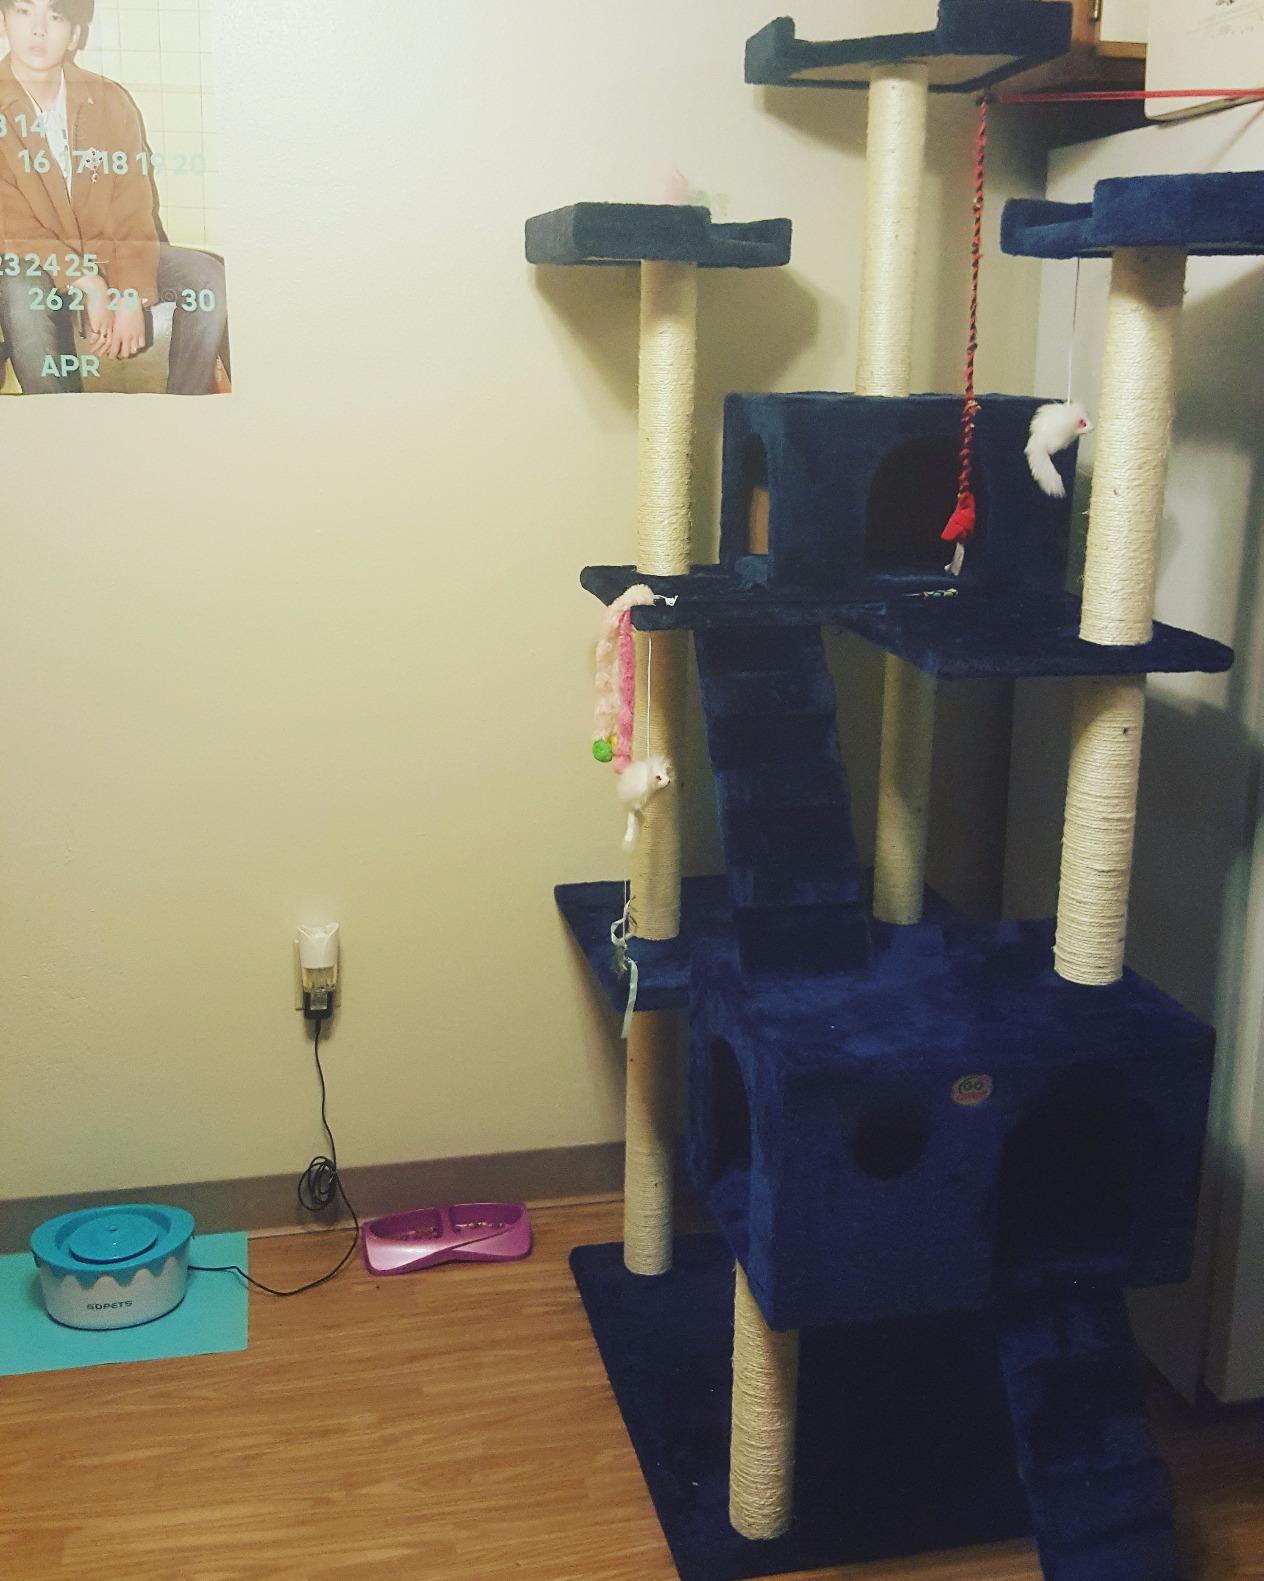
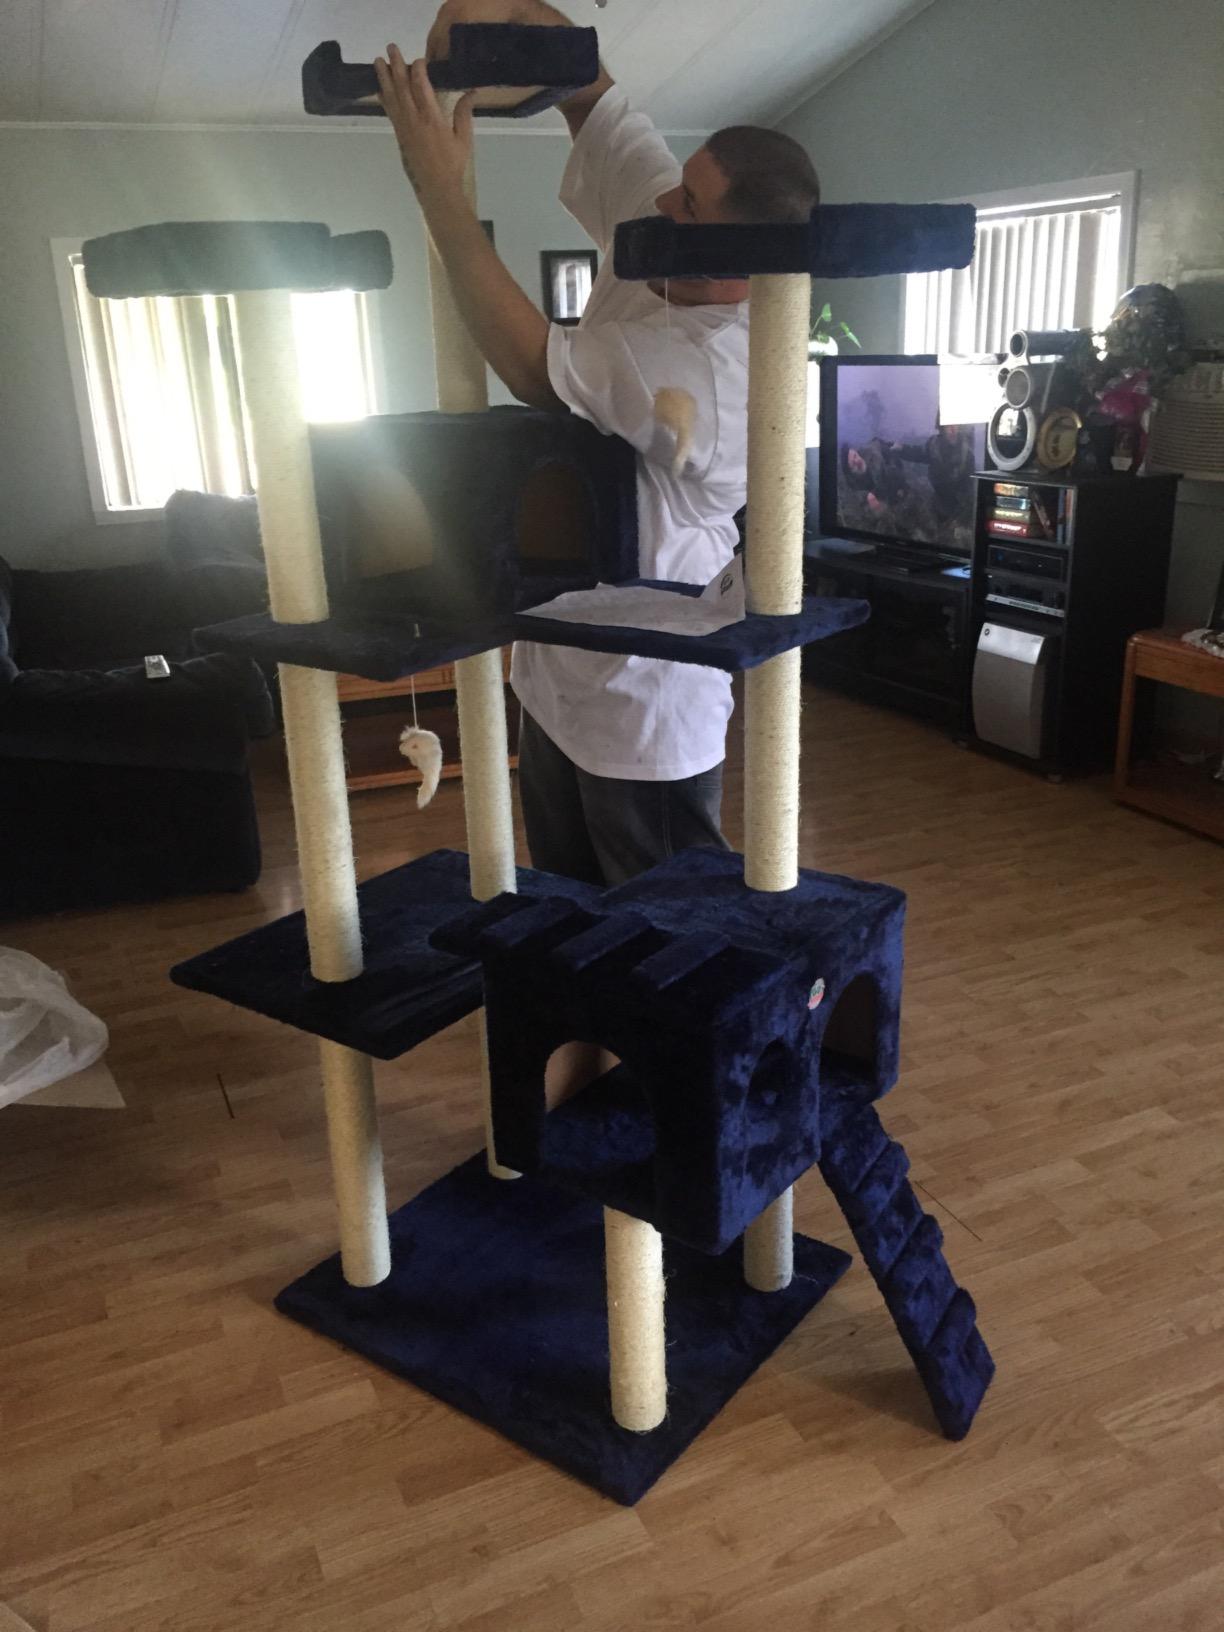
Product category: items_cat tree
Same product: yes